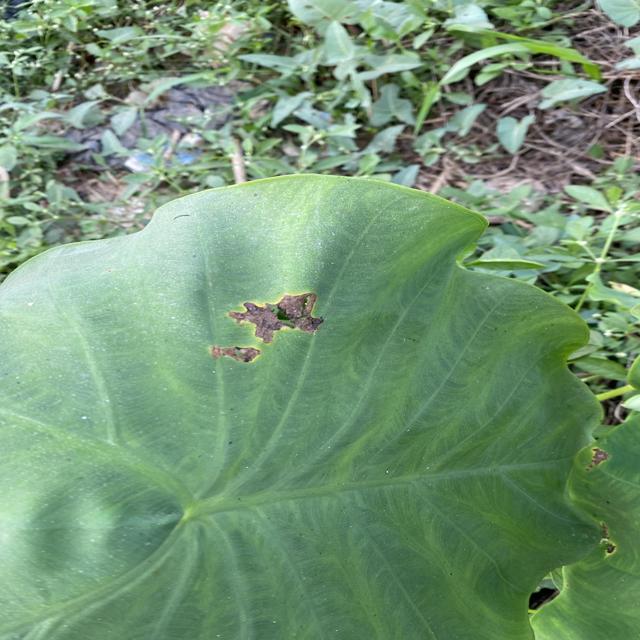
Label: Early_Blight